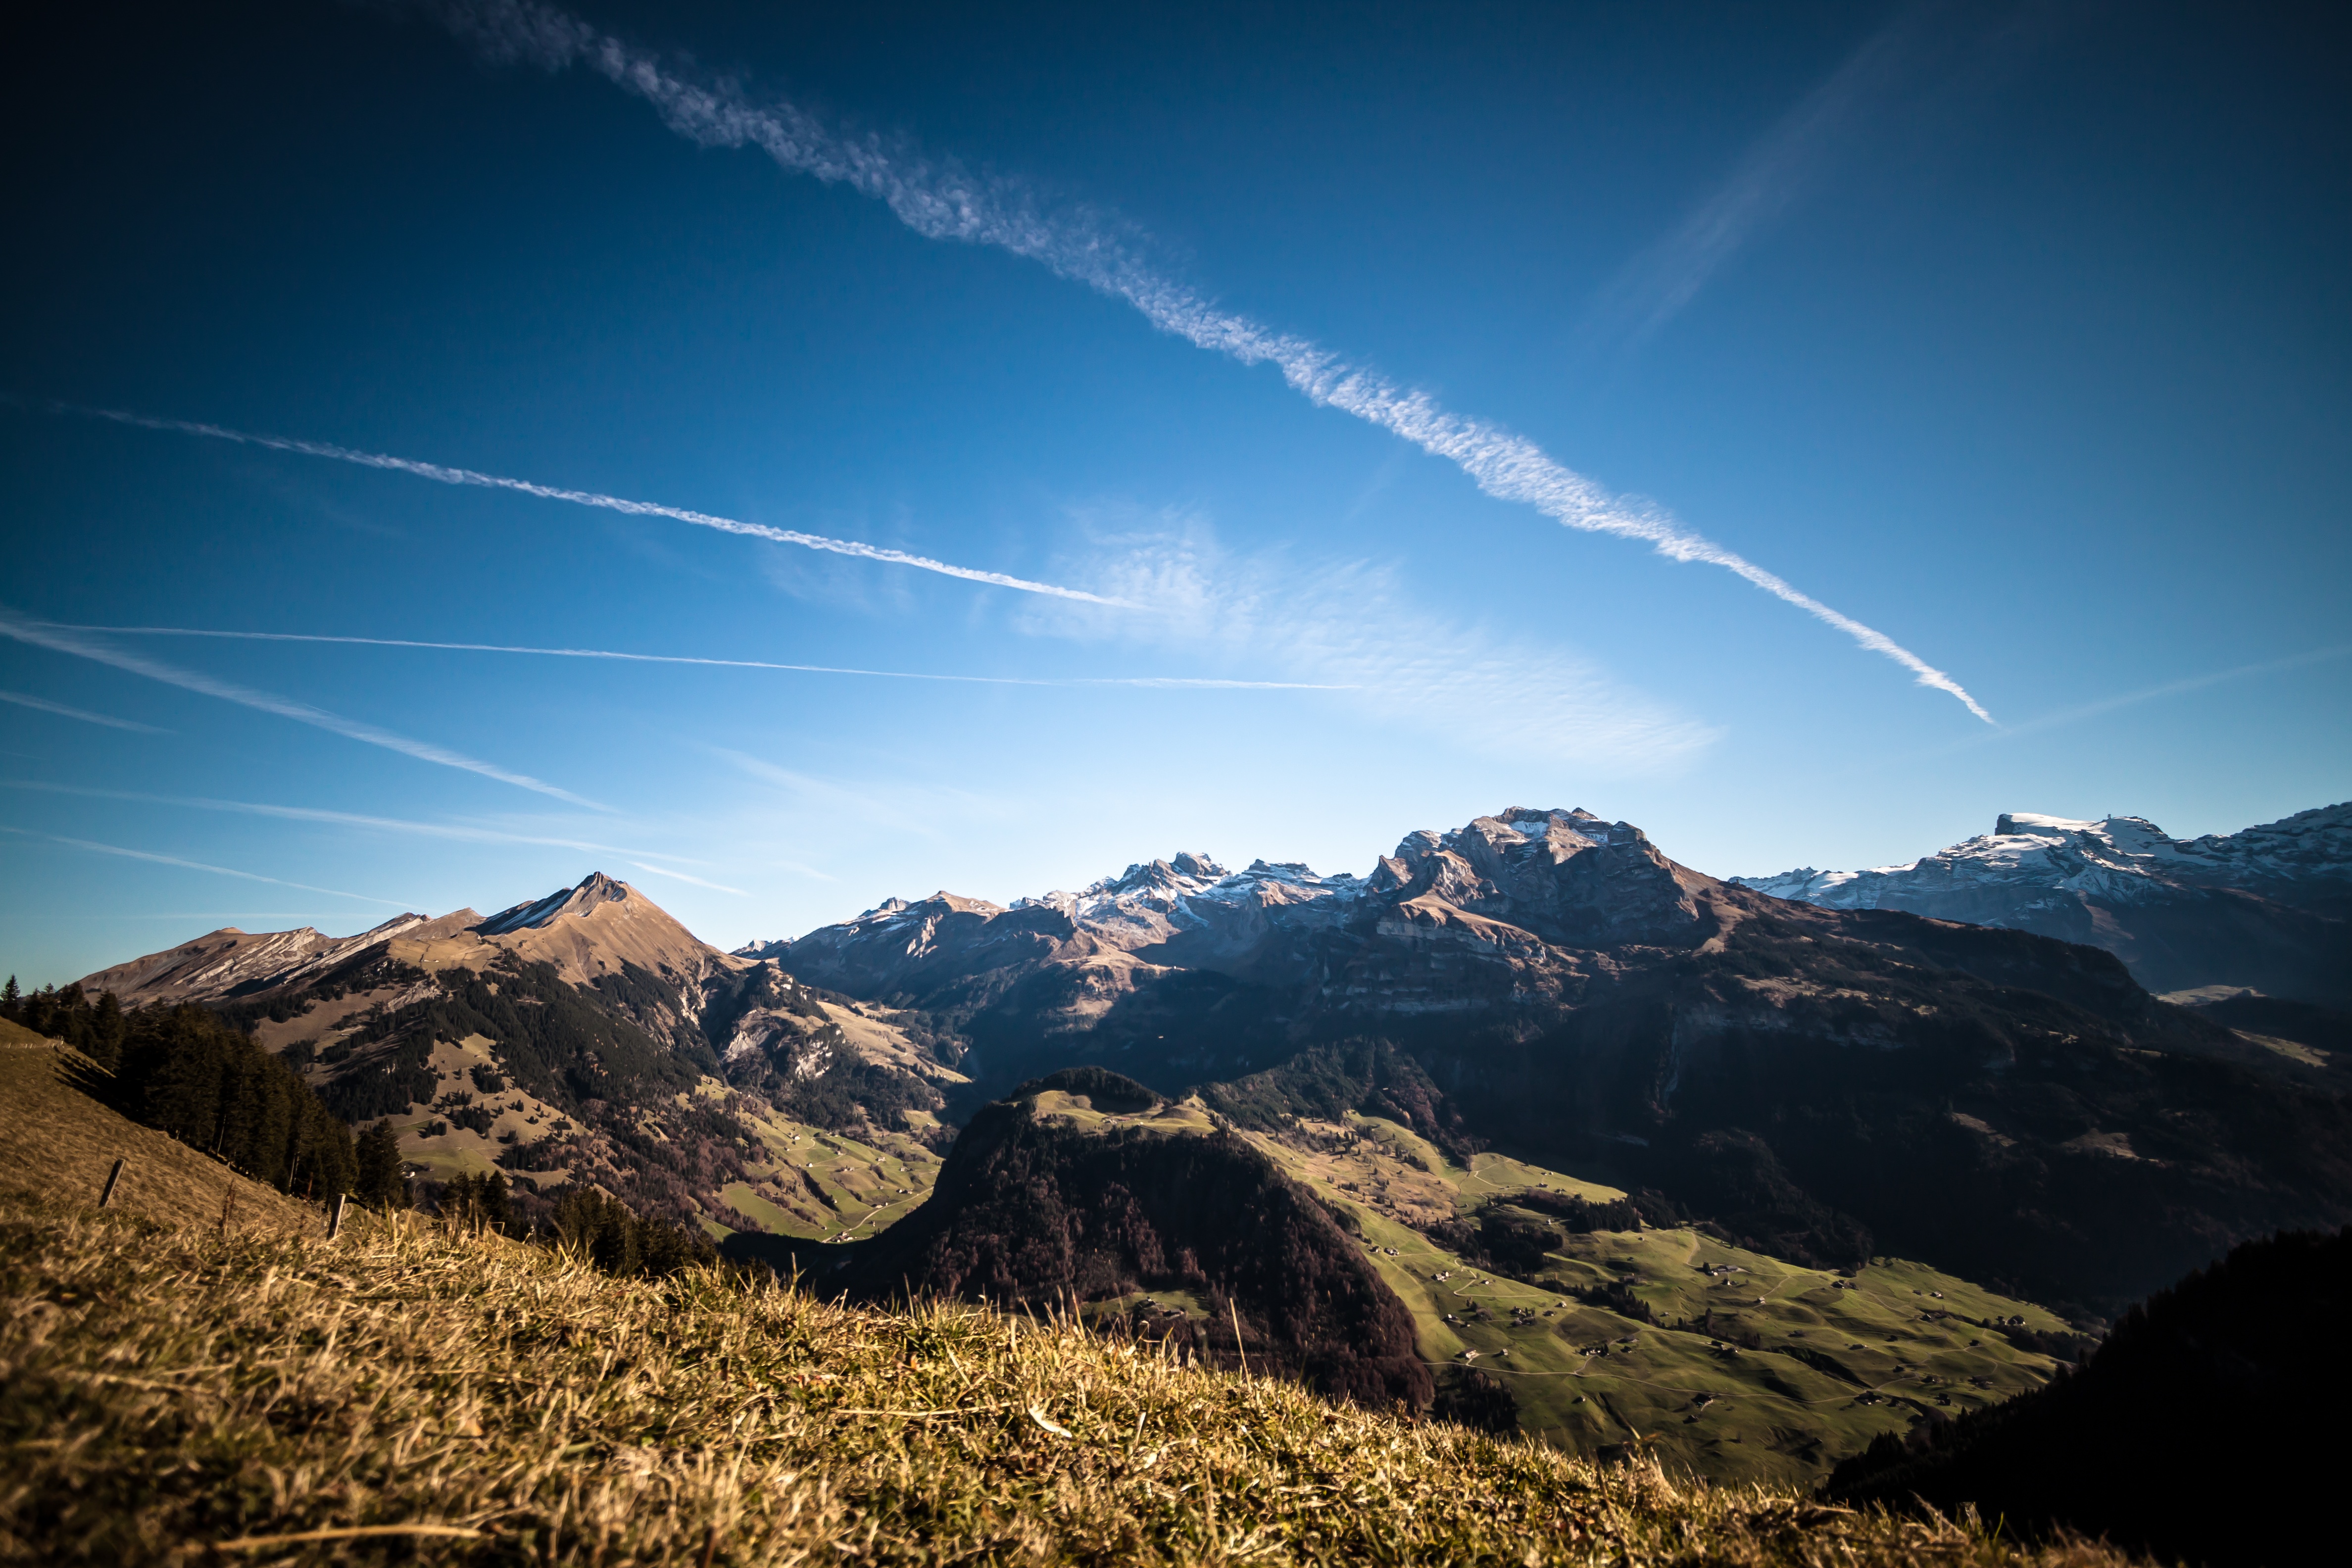
landscape, nature, horizon, wilderness, mountain, cloud, sky, sunlight, hill, valley, mountain range, ridge, summit, alps, plateau, landform, geographical feature, mountainous landforms